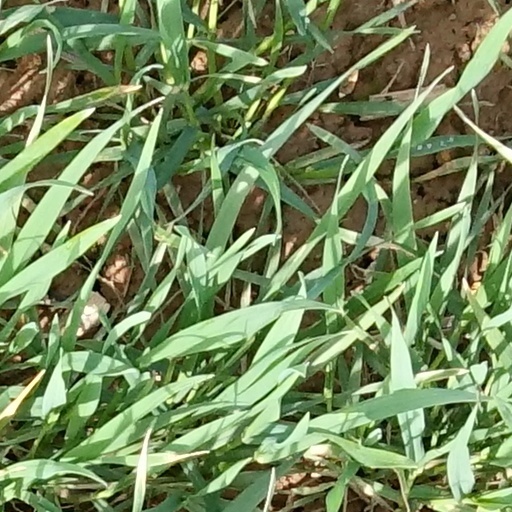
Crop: wheat